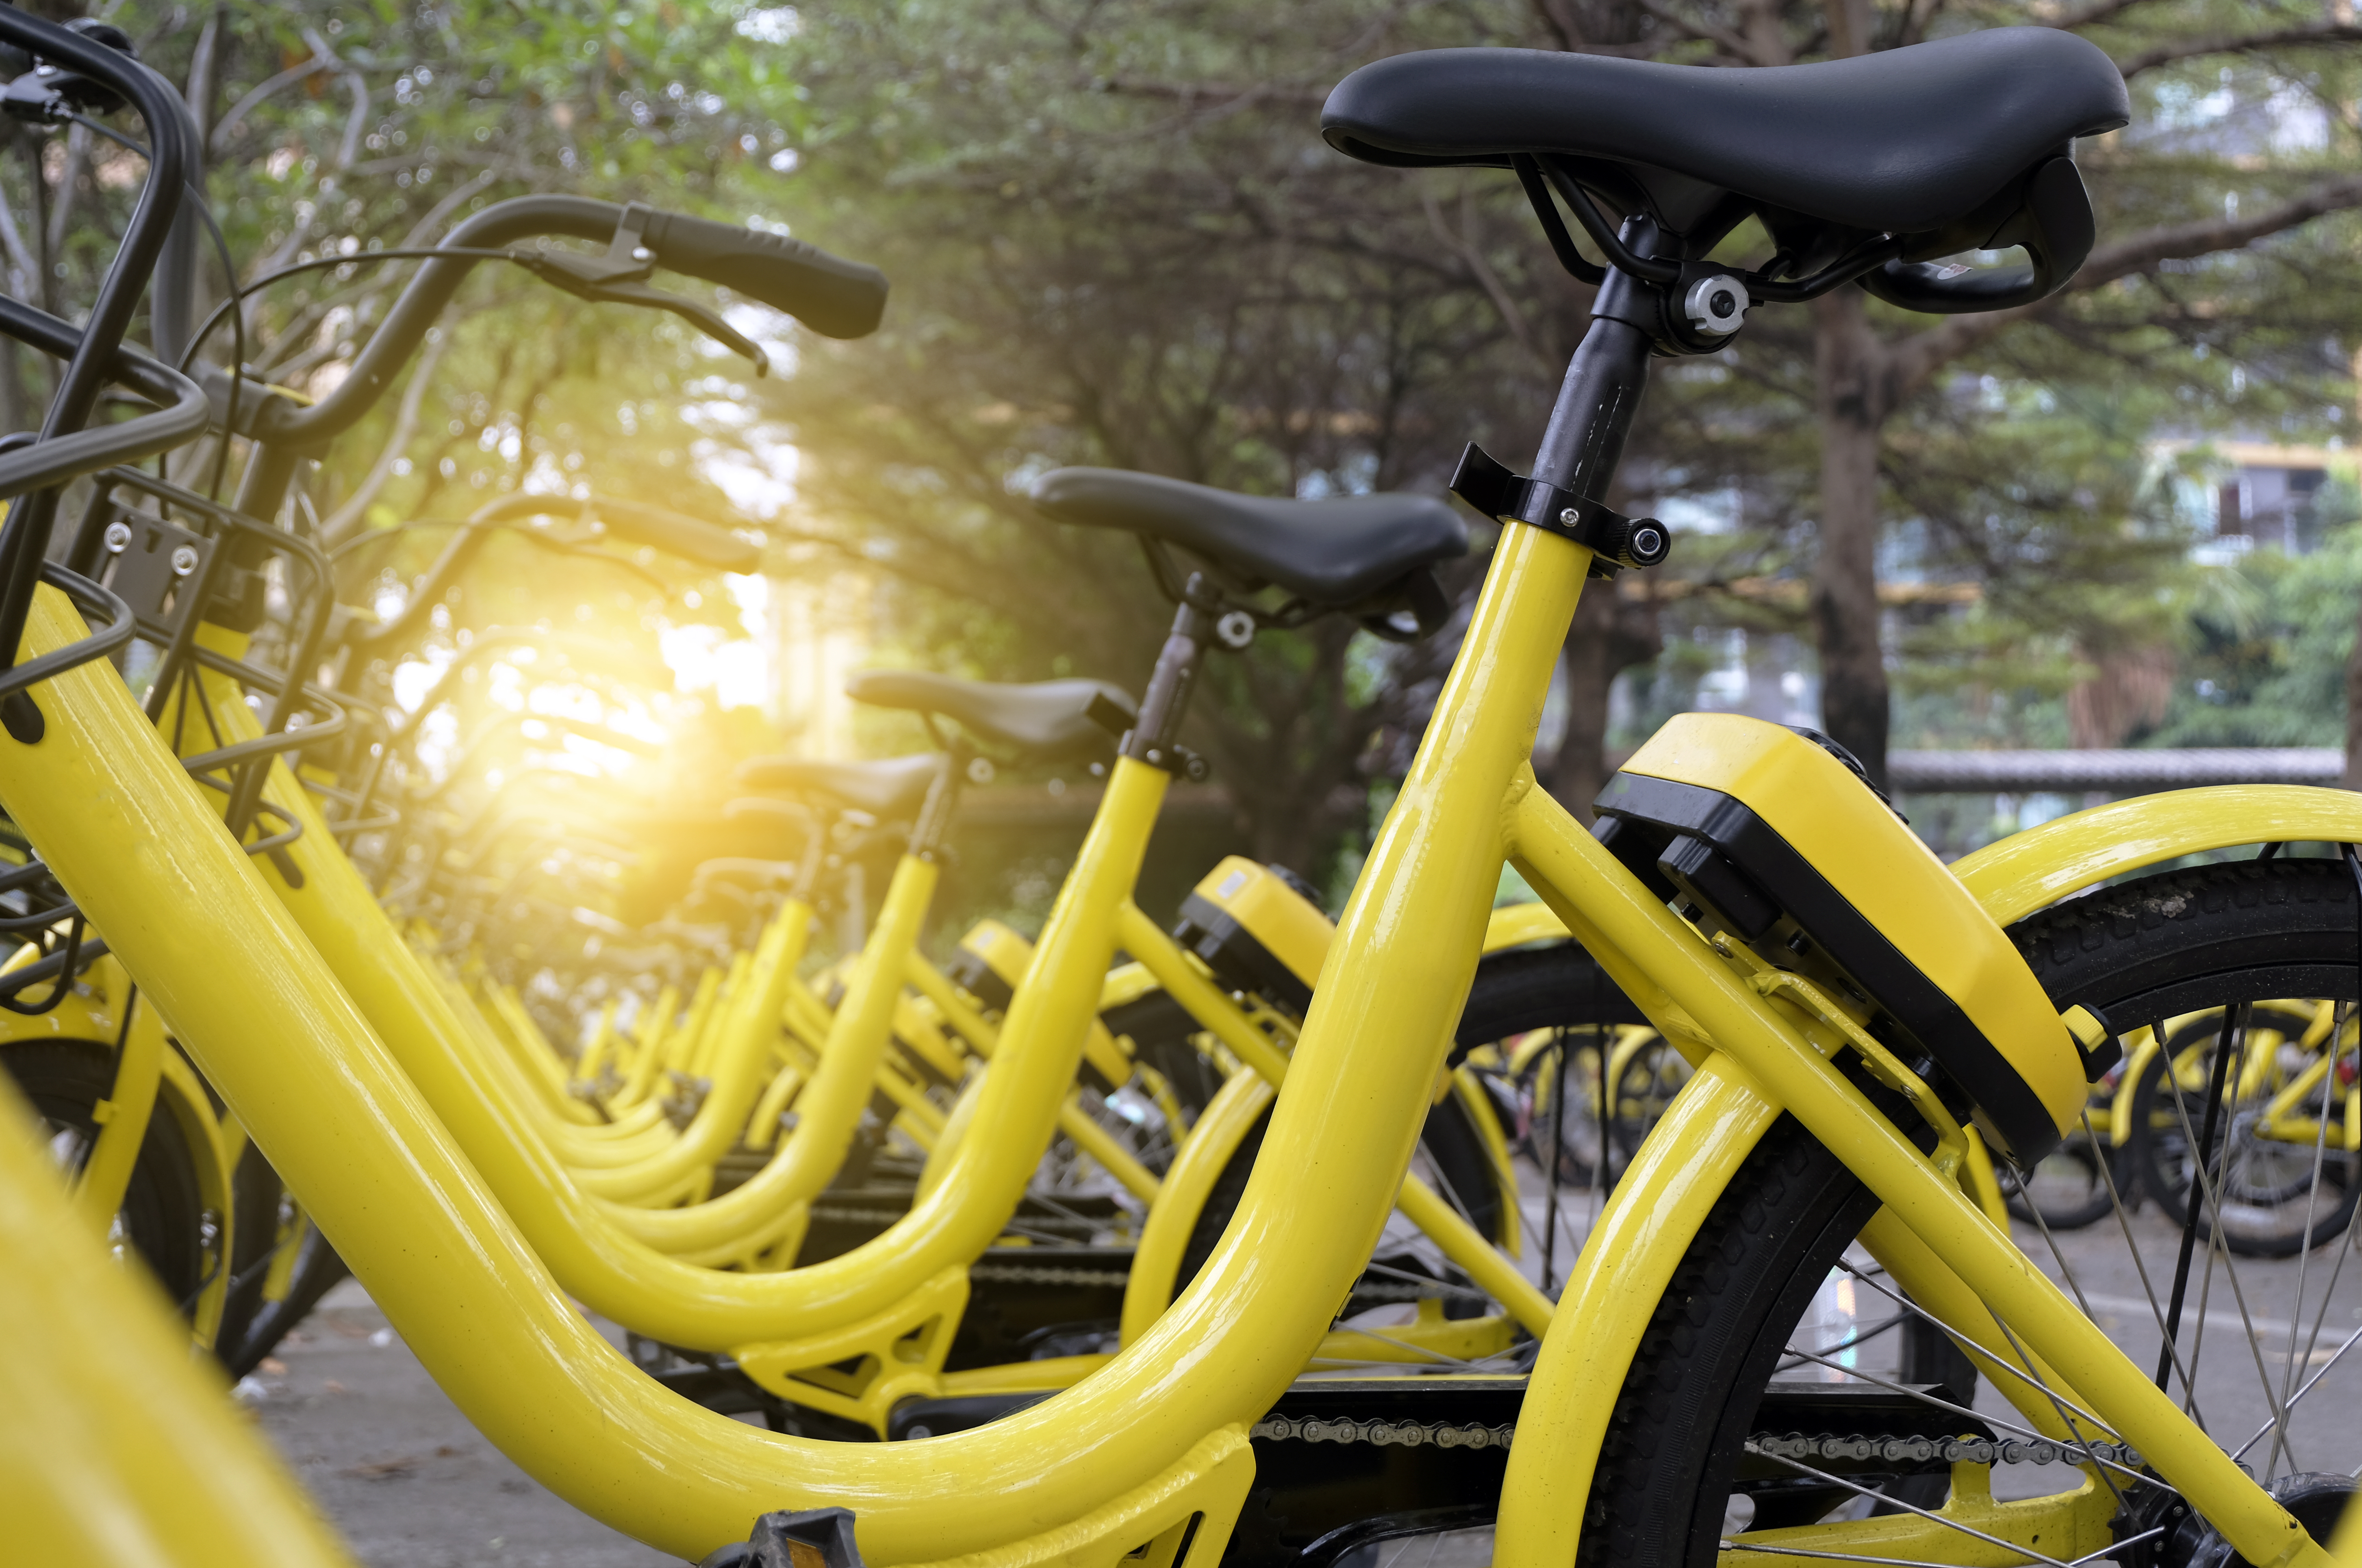
bicycle, bike, biking, china, city, cycle, equipment, group, healthy, hire, many, outdoor, public, rent, rental, ride, row, sidewalk, sport, street, tourism, town, traffic, transport, transportation, travel, urban, vehicle, wheel, bicycle part, yellow, bicycle saddle, bicycle wheel, motor vehicle, bicycle handlebar, bicycle accessory, bicycle frame, bicycle tire, sports equipment, rim, bicycle drivetrain part